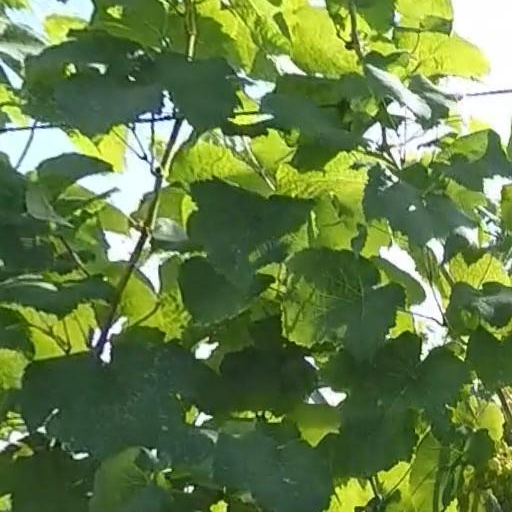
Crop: grape